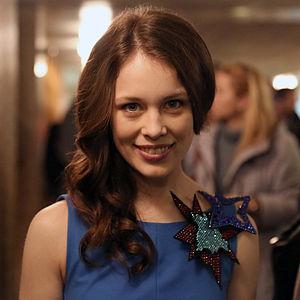
Poll est un film dramatique germano-estonien de 2010 réalisé par Chris Kraus et qui a remporté de nombreux prix lors de festivals internationaux.
The Dark Valley est un western austro-allemand réalisé par Andreas Prochaska sur un scénario tiré du roman éponyme de Thomas Willmann et sorti en 2014.